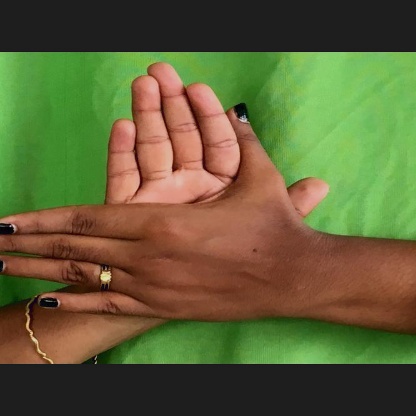
Mudra: Chakra